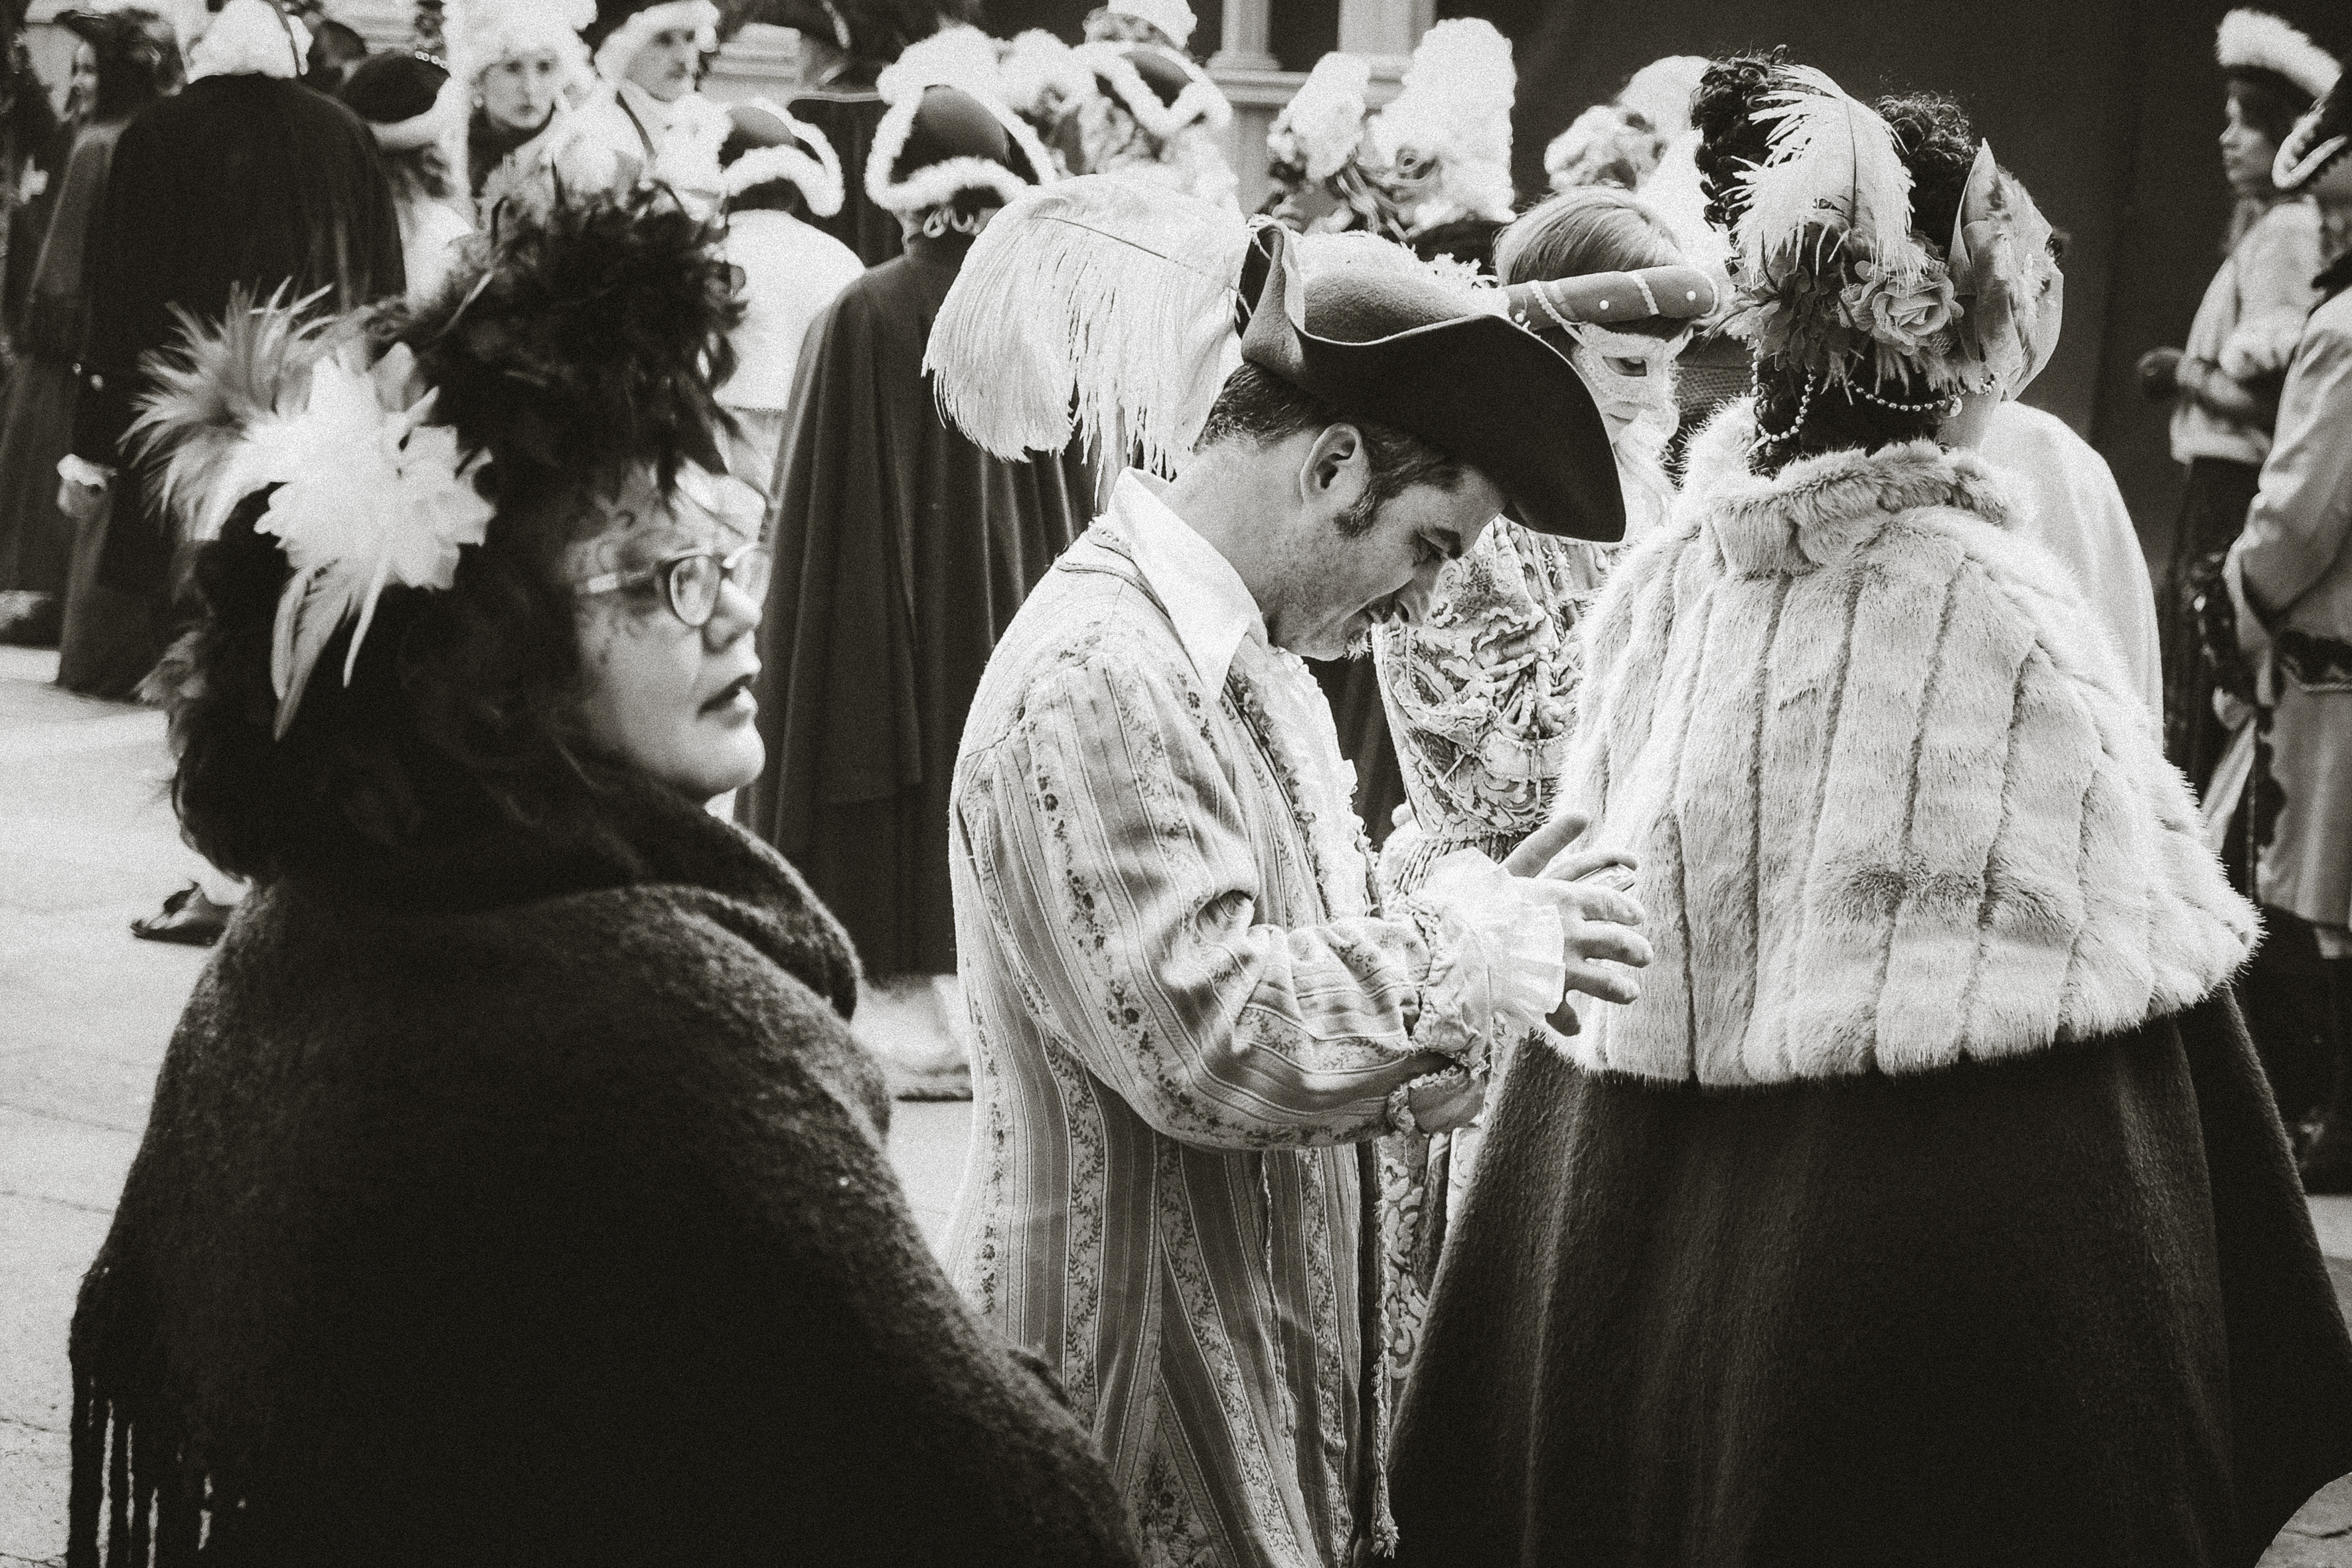
black and white, people, street, urban, crowd, travel, fujifilm, italy, monochrome, bw, 2016, blackandwhite, blackwhite, cool image, ngc, photograph, venezia, veneto, it, fuji, fujixt1, fujix, noireblanc, carnevale, italyvenezia, carnevale2016, monochrome photography